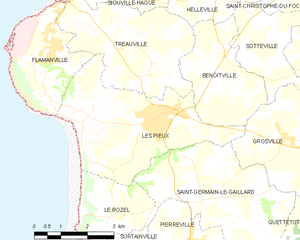
Les Pieux est une commune française, située dans le département de la Manche en région Normandie, peuplée de 3 223 habitants. Chef-lieu du canton parfois appelé « Hague-Sud », Les Pieux a connu ces trente dernières années, en raison de la présence de la centrale nucléaire de Flamanville, à 5 kilomètres, une poussée démographique remarquable. De ce fait, la commune s'est progressivement transformée en petite ville. La manne financière de l'industrie nucléaire permet aujourd'hui aux Pieux de disposer d'infrastructures largement supérieures à celles des villes de même taille.